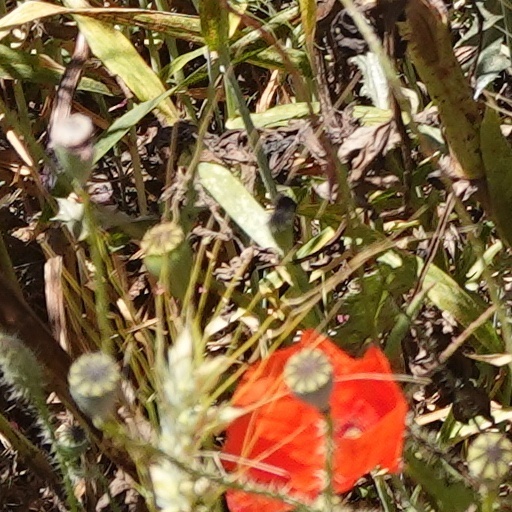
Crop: wheat